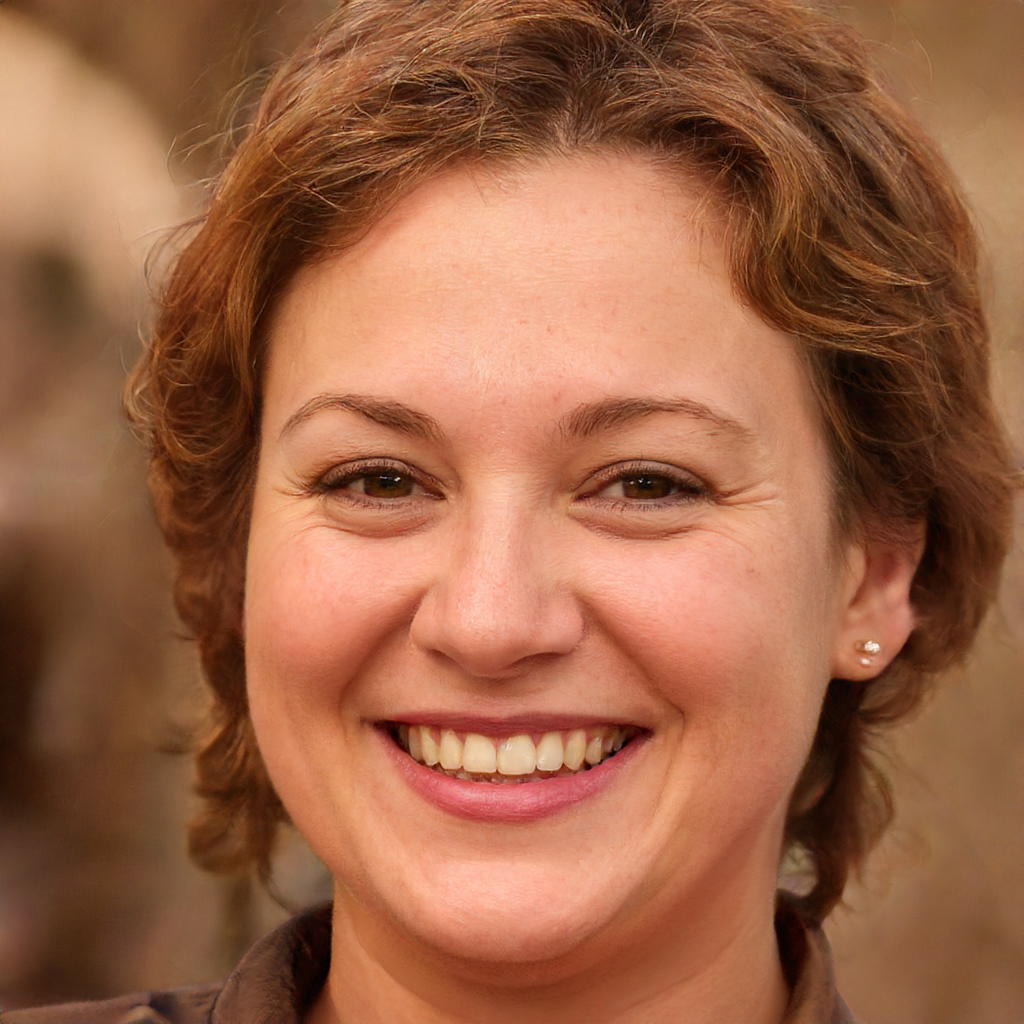
Gender: Female